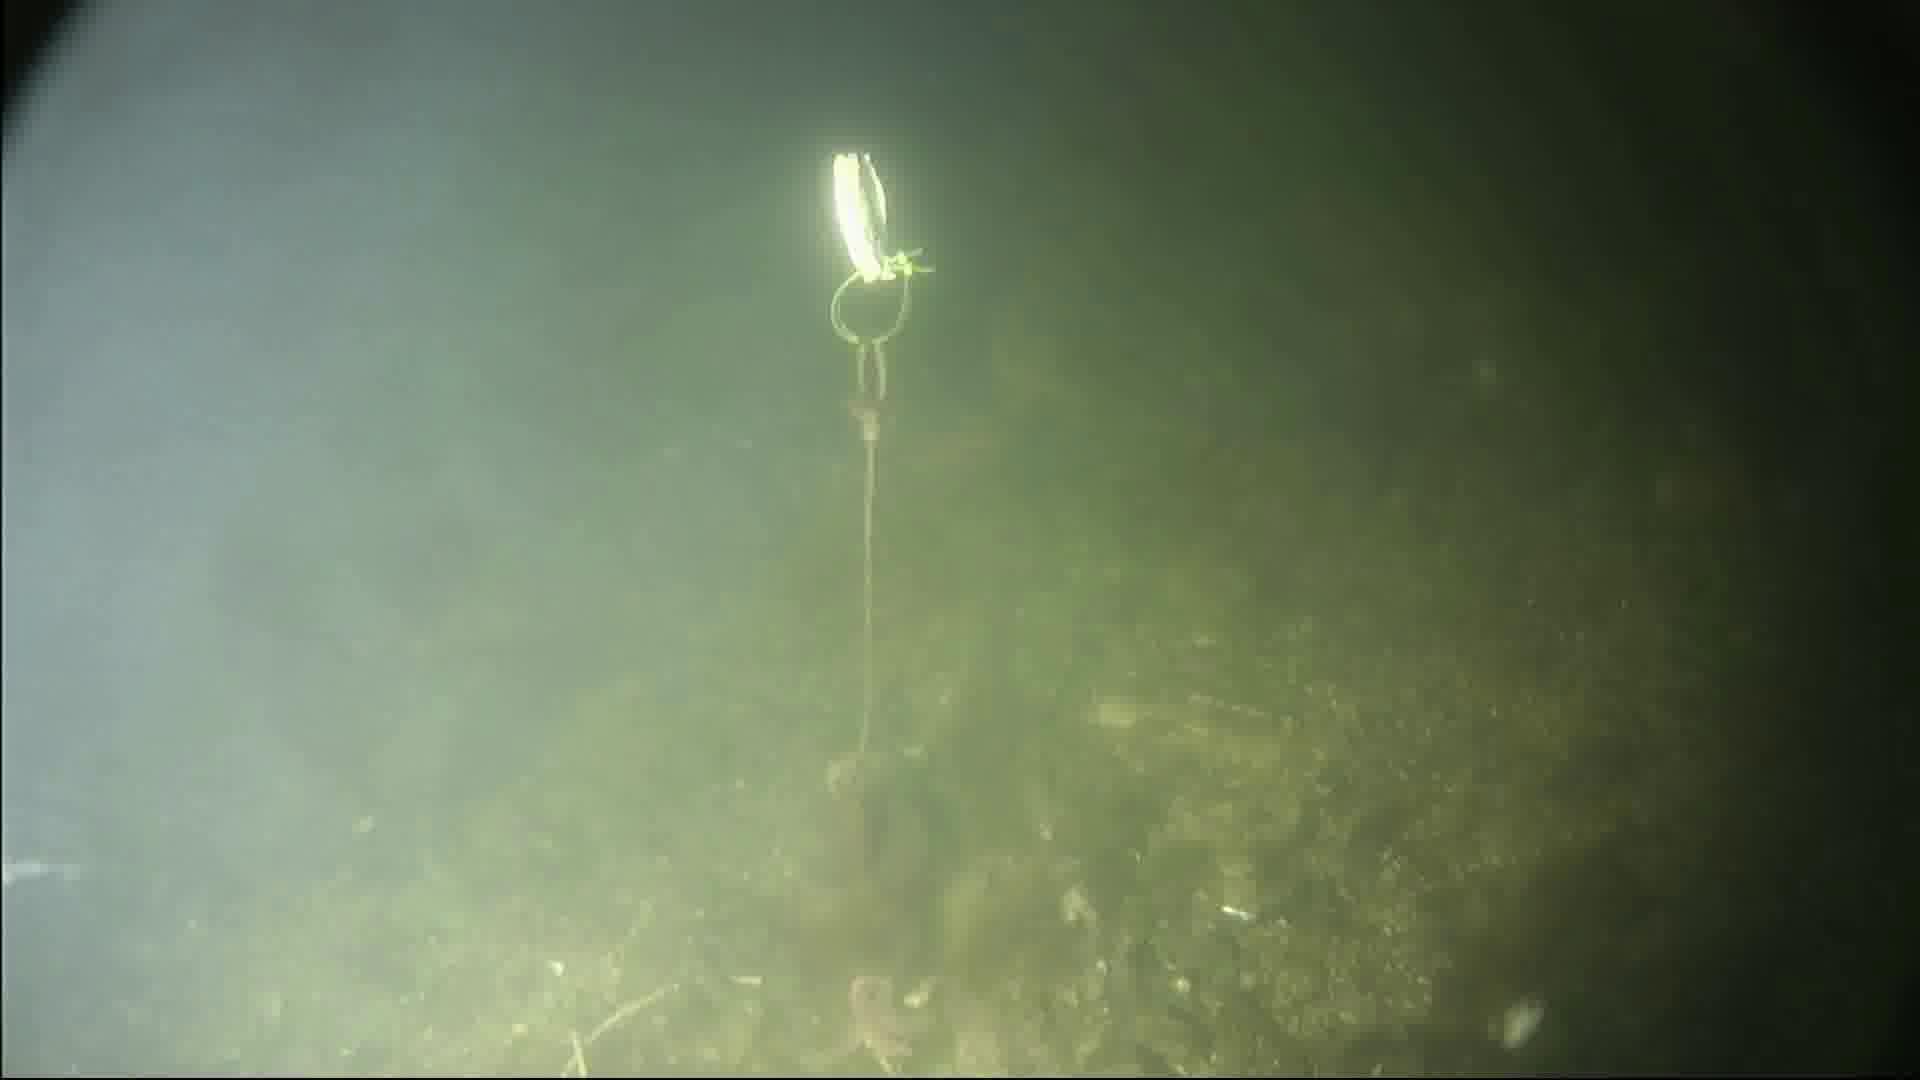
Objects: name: starfish
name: crab
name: small_fish